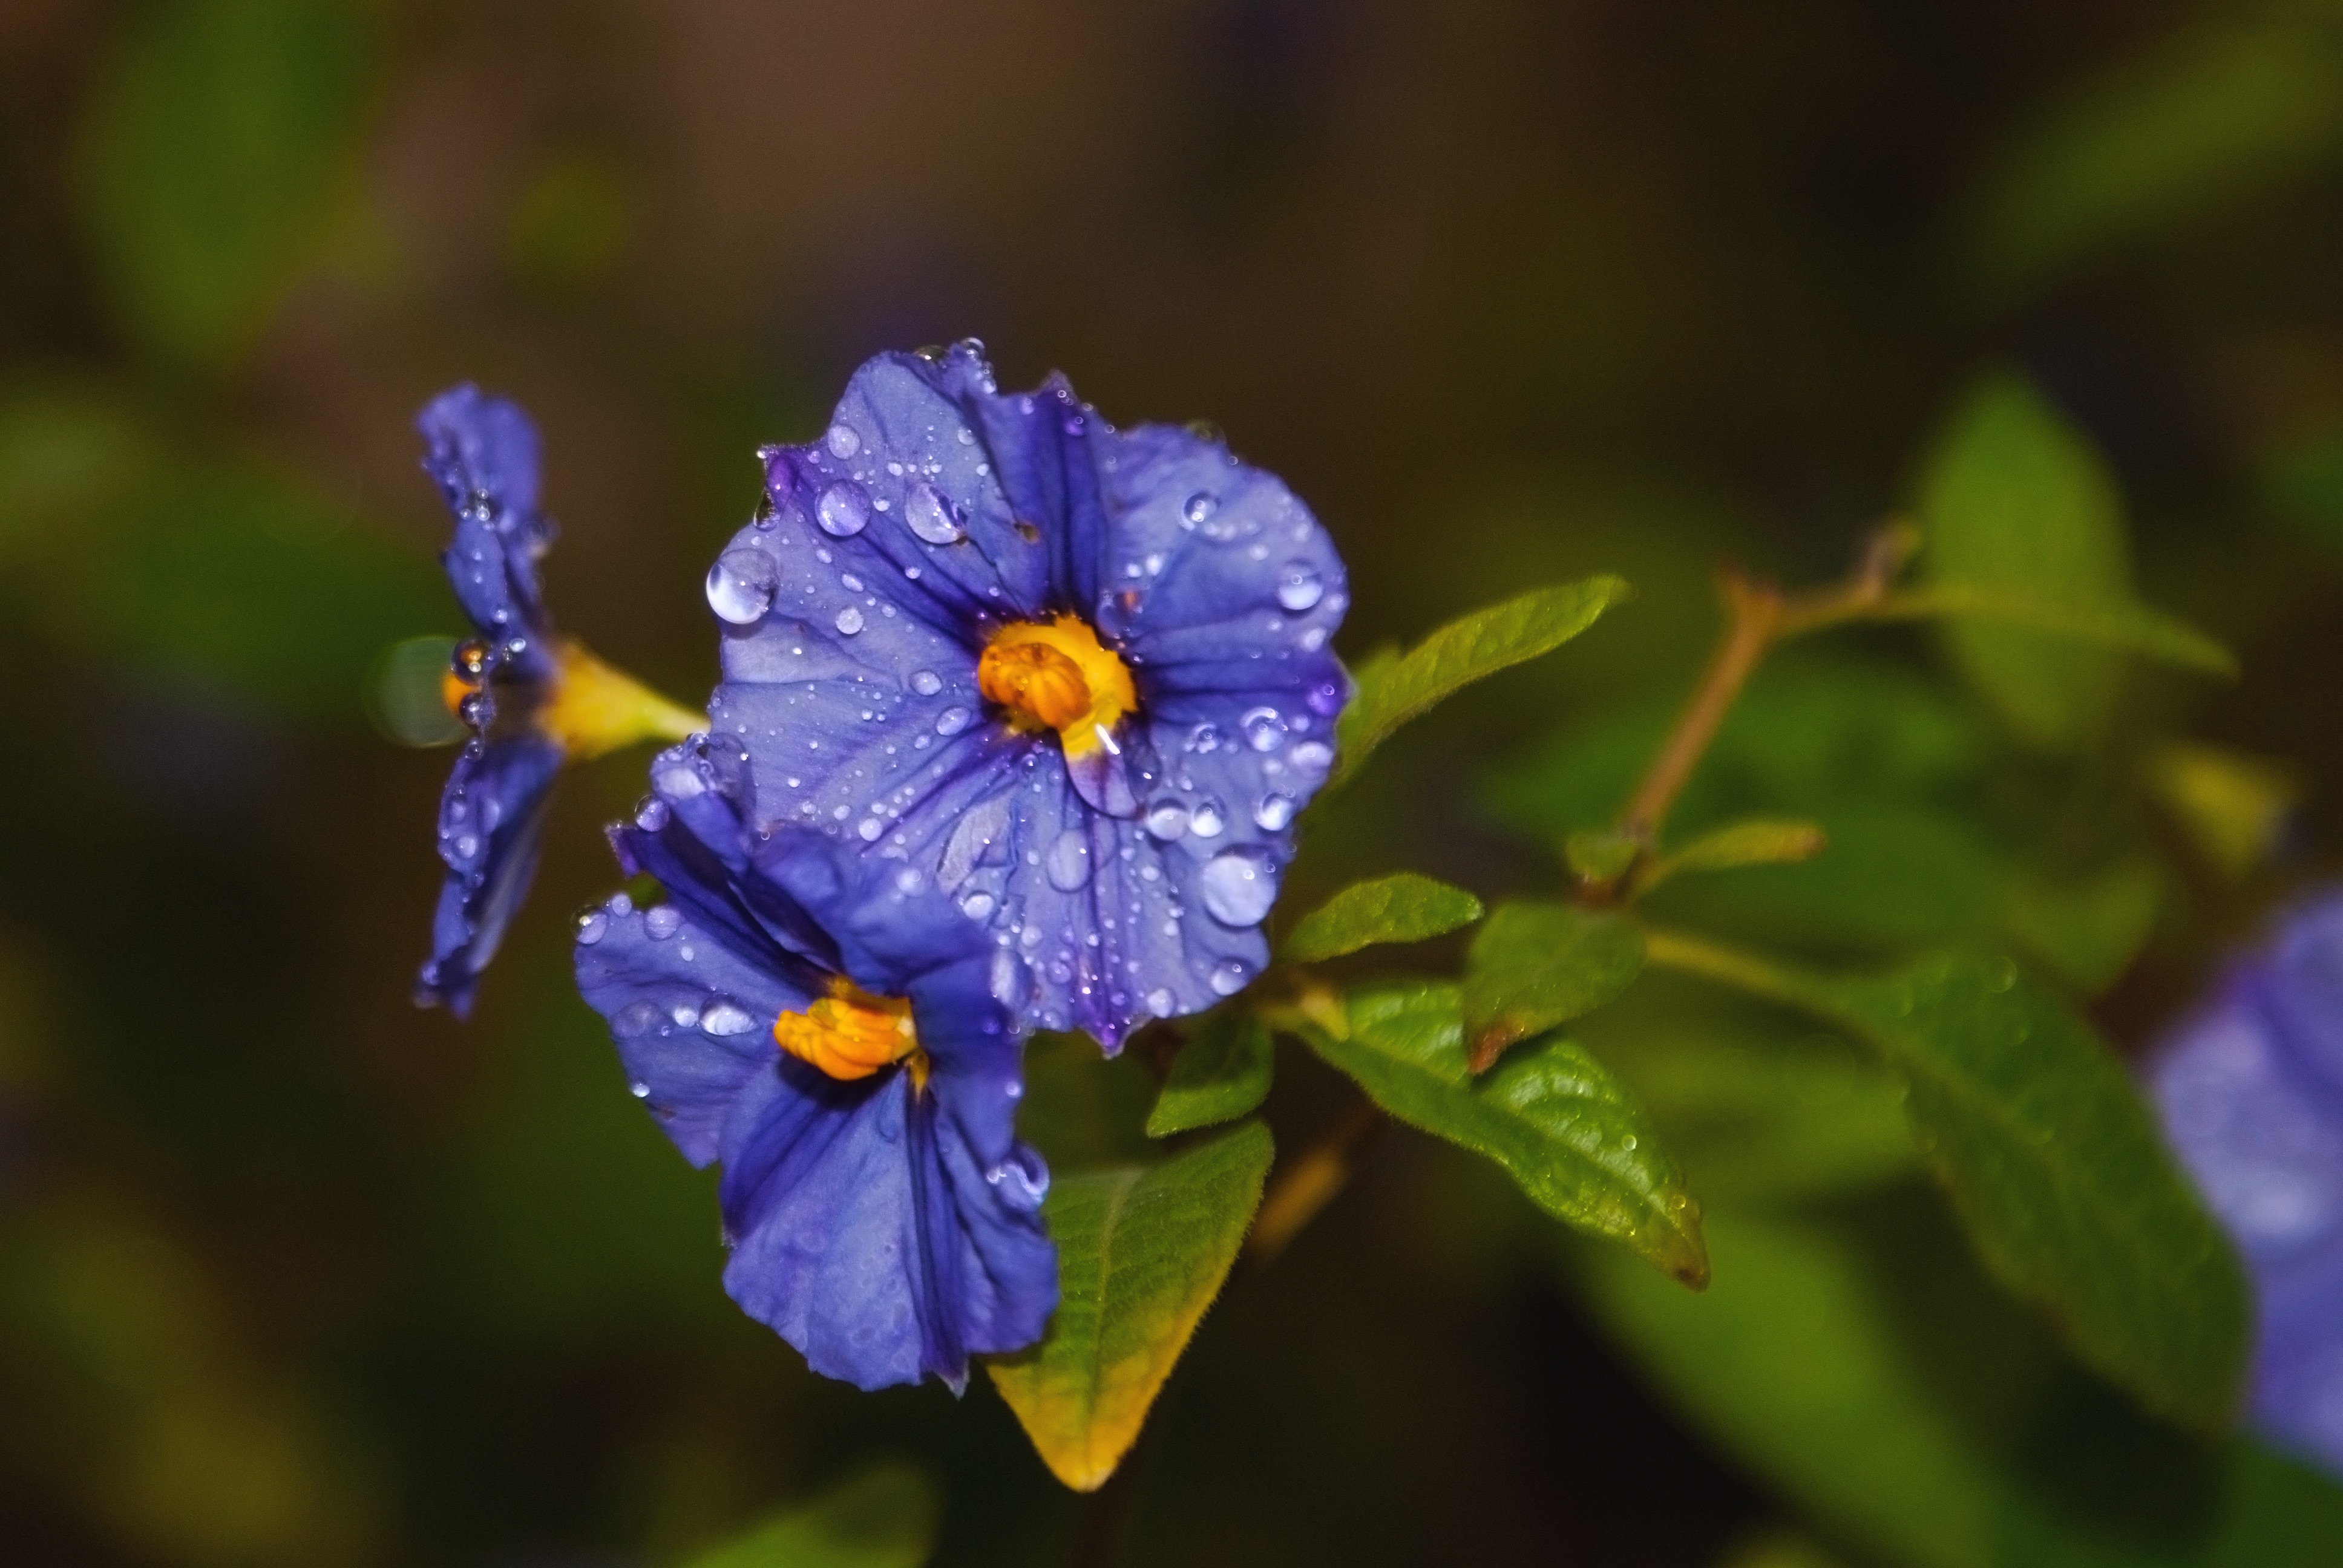
nature, blossom, plant, flower, petal, botany, flora, fauna, wildflower, close up, eye, macro photography, flowering plant, dayflower, land plant, violet family, dayflower family